M. Bhaktavatsalam

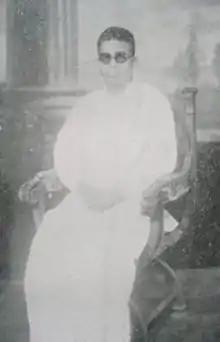
Bhaktavatsalam at the Haripura session of the Indian National Congress, "ca." 1938

In 1962, the Indian National Congress won the assembly elections and formed the government in the state for the fifth time in 25 years. Winning again the Sriperumbudur seat, Bhaktavatsalam entered the Assembly. On Gandhi Jayanti day, 2 October 1963, Bhaktavatsalam took office as the Chief Minister of Madras, after Kamaraj resigned to spend more time as an office bearer of the Congress. Bhaktavatsalam is, till date, the last Chief Minister of Madras from the Indian National Congress.